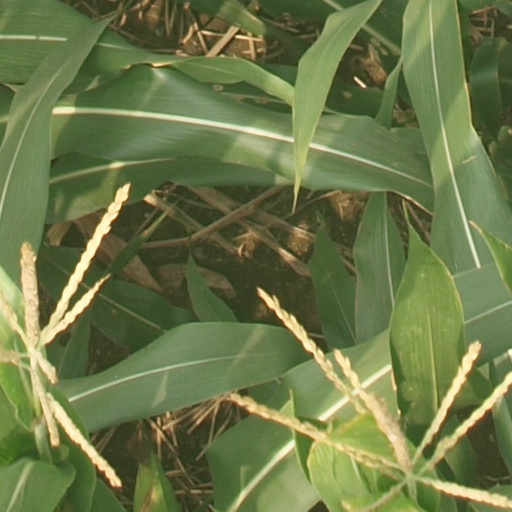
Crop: maize; corn